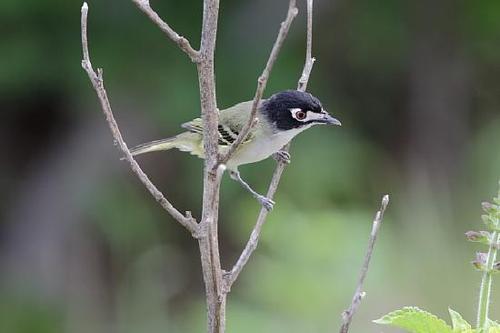
a grey bird with a black head and beak.
this bird is white with black on its head and has a long, pointy beak.
a small bird with a black head and nape, white eye ring, throat and belly, and light green mixed with grey and black covering the rest of its body.
this bird with round, brown eyes and light-colored feet has a mostly light-colored body of light green and white, but also features black or dark blue on its head and some around its wings.
this small bird has a large head in proportion to the body, the head is black, the eyebrow is white and the eye is a light brown.
this bird is grey with black and has a long, pointy beak.
this bird has a black head and greenish and white body with black tips on its wings and has a smaller beak
this tiny bird has a white belly and a black crown and a short beak.
this bird has wings that are grey and has a black head
this small bird has a white cheek patch, black crown, and a short pointed bill.
Species: Black Capped Vireo